Two Gals and a Guy

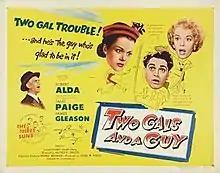

Two Gals and a Guy, also known as Baby and Me, is a 1951 comedy film directed by Alfred E. Green and starring Janis Paige, Robert Alda, James Gleason, Lionel Stander, Arnold Stang, The Three Suns, and Patty McCormack, in her film debut.